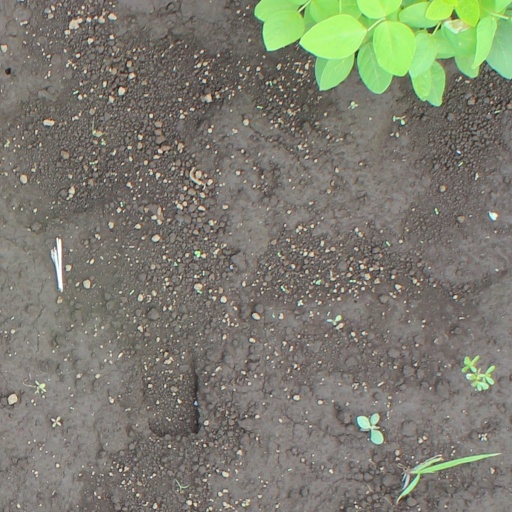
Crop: soybean